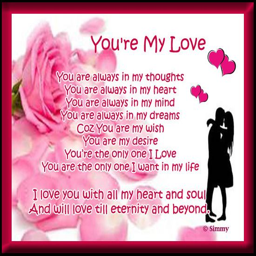
all my love to you .